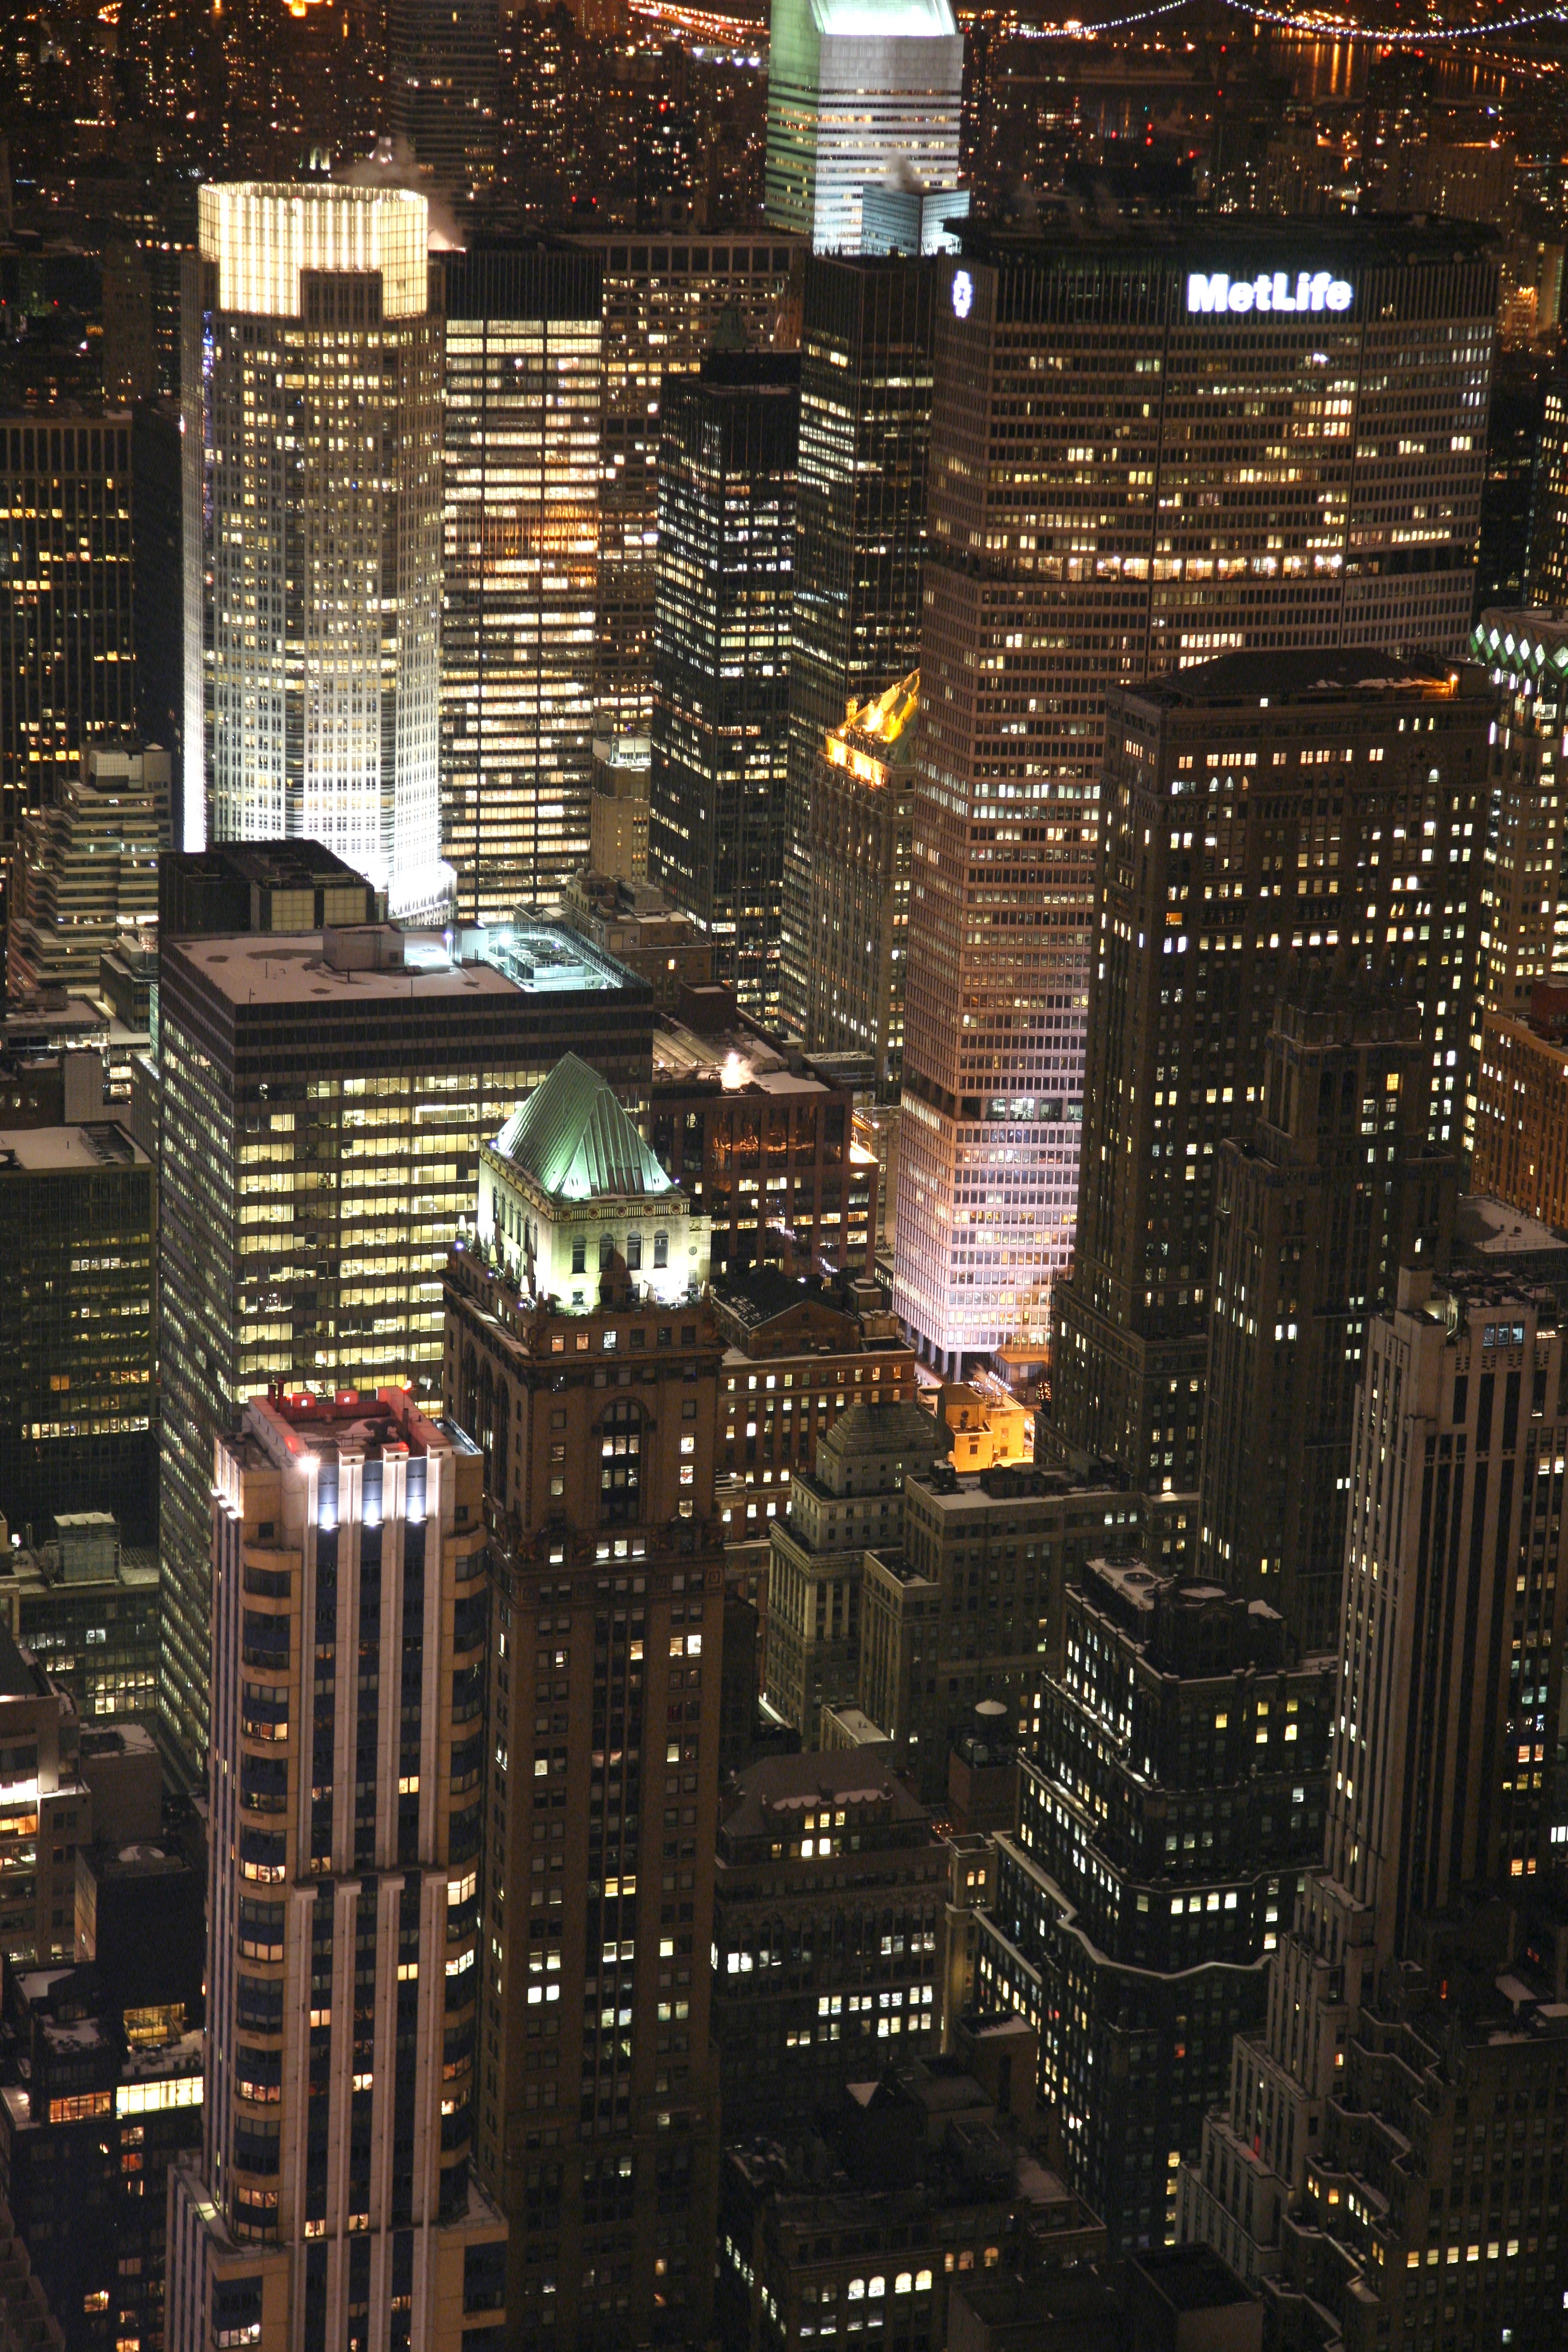
skyline, night, city, skyscraper, manhattan, cityscape, downtown, evening, reflection, nyc, tower block, newyork, empirestatebuilding, newyorkcity, ny, metropolis, empirestate, skycraper, neighbourhood, aerial photography, urban area, human settlement, metropolitan area